Swedish art

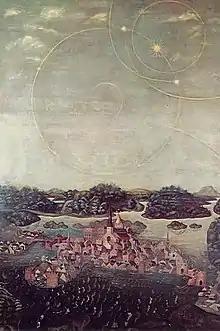
17th century copy of Urban Larsson's "Vädersoltavlan", the oldest known image of Stockholm. The painting can be seen in Storkyrkan.

The Vasa period of art consisted largely of portraits of princes, which were painted by foreign artists who were active in Sweden. Urban Larsson with his "Vädersoltavla" from 1535, in the Great Church in Stockholm, was an exception. He is one of the few well-known Swedish artists during the Vasa period and the Renaissance era.